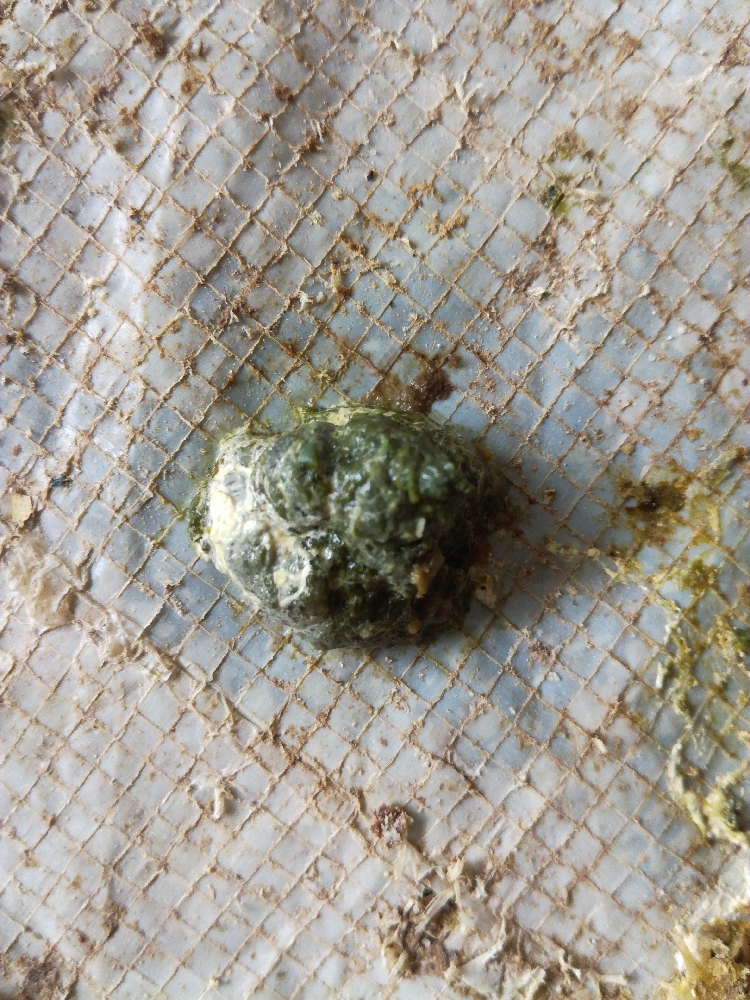
PCR-confirmed diagnosis: Newcastle disease